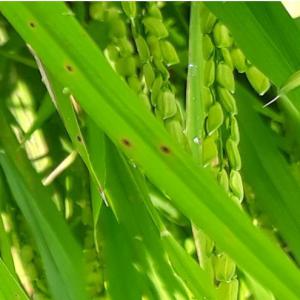
Disease: Brownspot